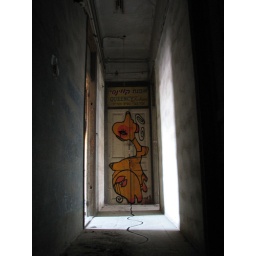
well thats how its written in hebrew on the sign above the door . . .